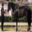
Label: horse